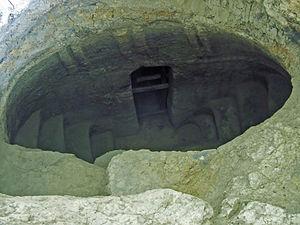
Les civilisations précolombiennes en Colombie sont aujourd'hui l'objet de l'intérêt de la science et de la culture, la connaissance de ces civilisations étant une manière de s'approcher de l'identité et de la genèse de la nation colombienne. Bien que l'époque précolombienne puisse se révéler complexe et que dans de nombreux cas les informations disponibles soient incomplètes ou interprétées selon différents points de vue, elle intéresse des sciences telles que l'archéologie, l'anthropologie, l'histoire, la sociologie et d'autres. Dans l'étude de l'époque précolombienne sur le territoire national, les travaux et l'avancée des recherches dans les autres pays d'Amérique sont utiles.
L’histoire de la Colombie commence il y a plus de 20 000 ans. Différentes civilisations amérindiennes se développent dès cette époque, dont la plus influente est celle du peuple Chibcha. Celui-ci domine le centre du pays lorsque Christophe Colomb « découvre » l'Amérique en 1492.